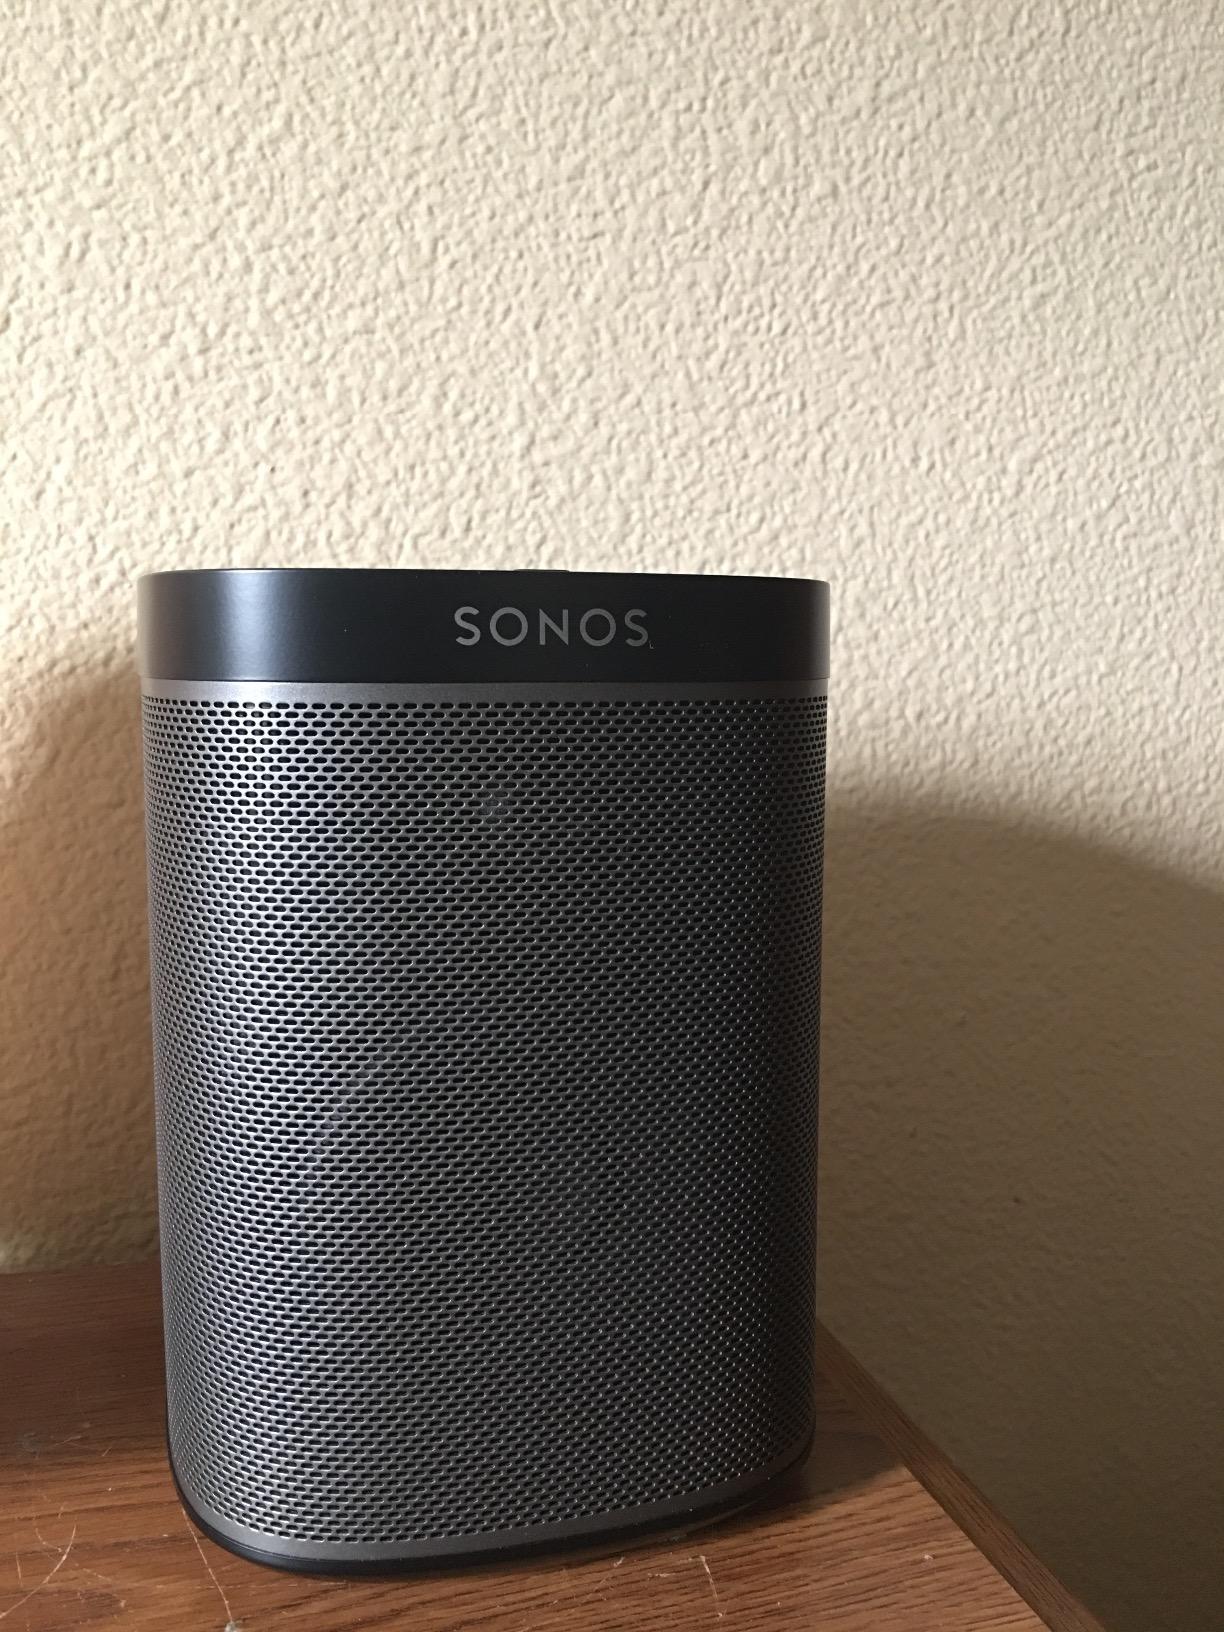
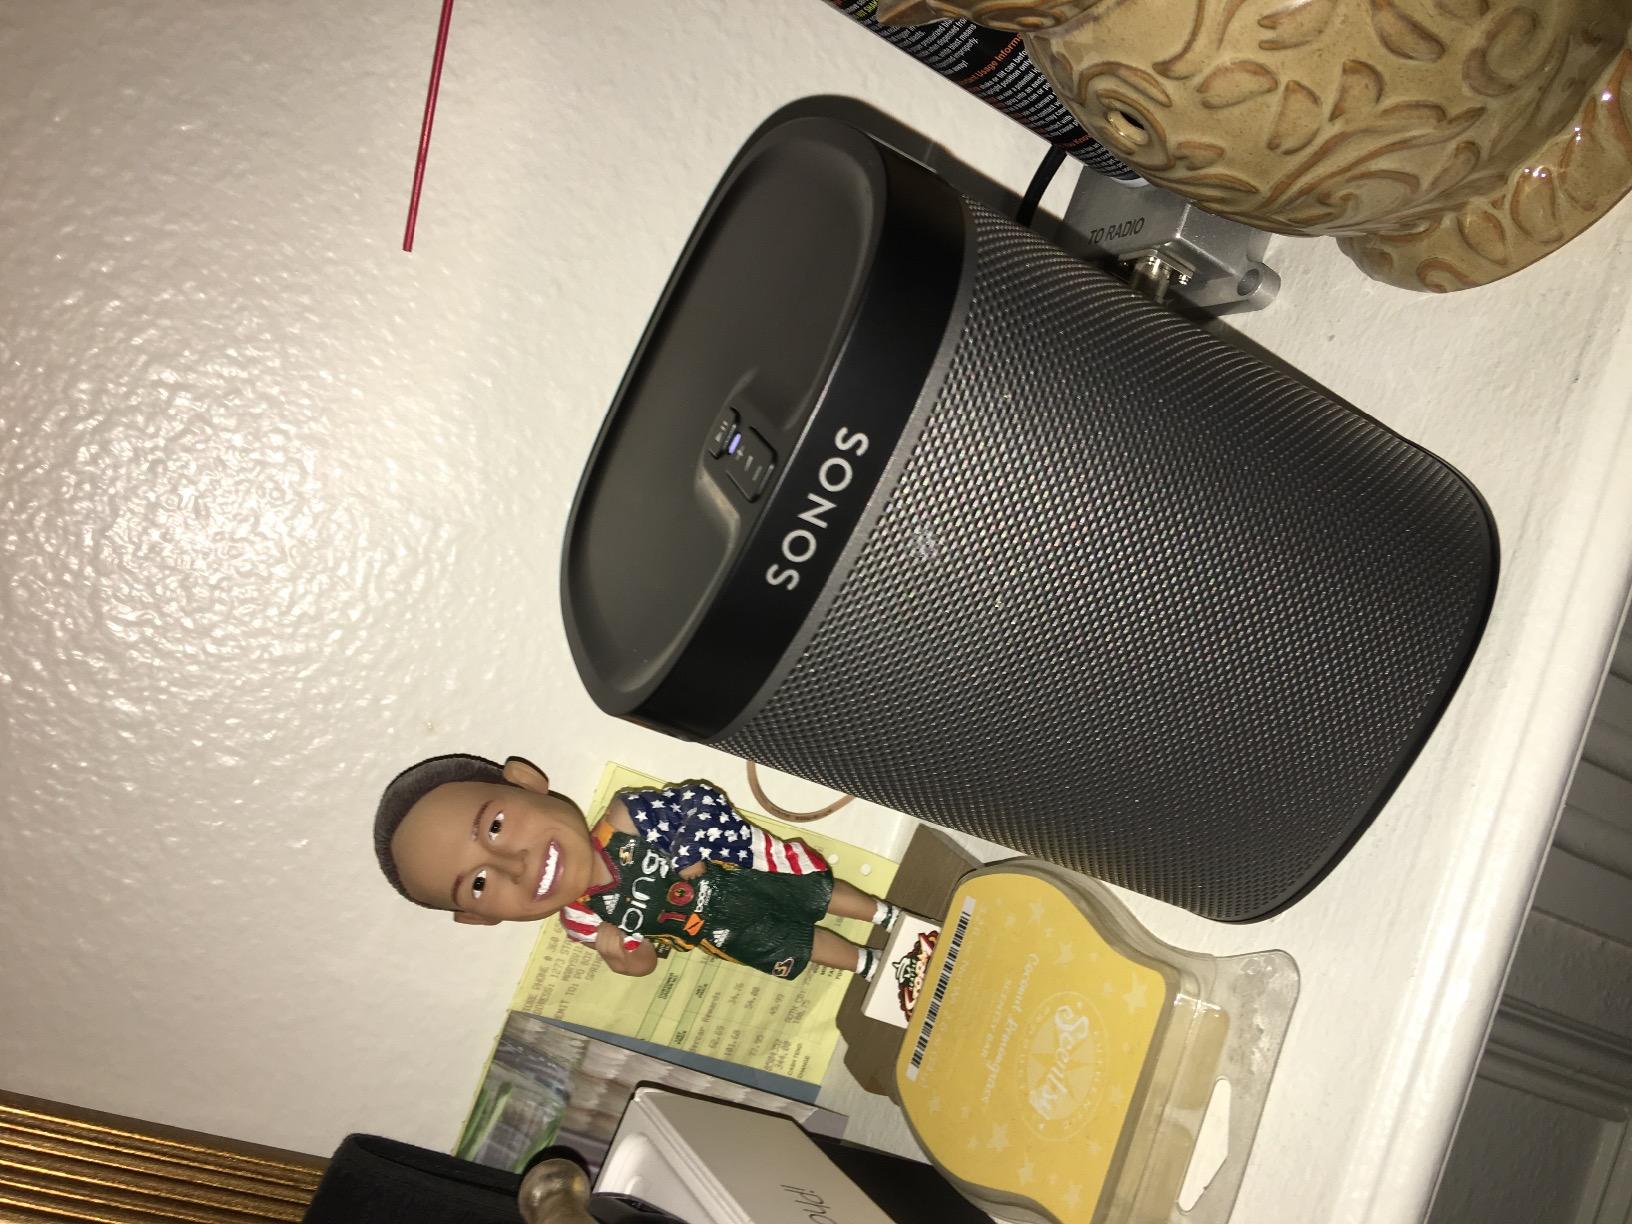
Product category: speaker
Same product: yes